John Hawks (architect)

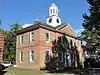
Hawks may have designed the Chowan County Courthouse.

Hawks was tasked to oversee repairs to the Craven County in 1766, and designed the St. Matthews Anglican Church in Hillsborough in 1768–1769. He stayed in New Bern after Tryon left the province in 1771, and continued to pursue local architectural commissions. He constructed a jail and jailer's residence for the county in 1771. Contemporary houses in New Bern such as the John Wright Stanly House, Coor-Bishop House, and Coor-Gaston House show strong similarities to his designs, and were likely designed by Hawks or someone influenced by him.